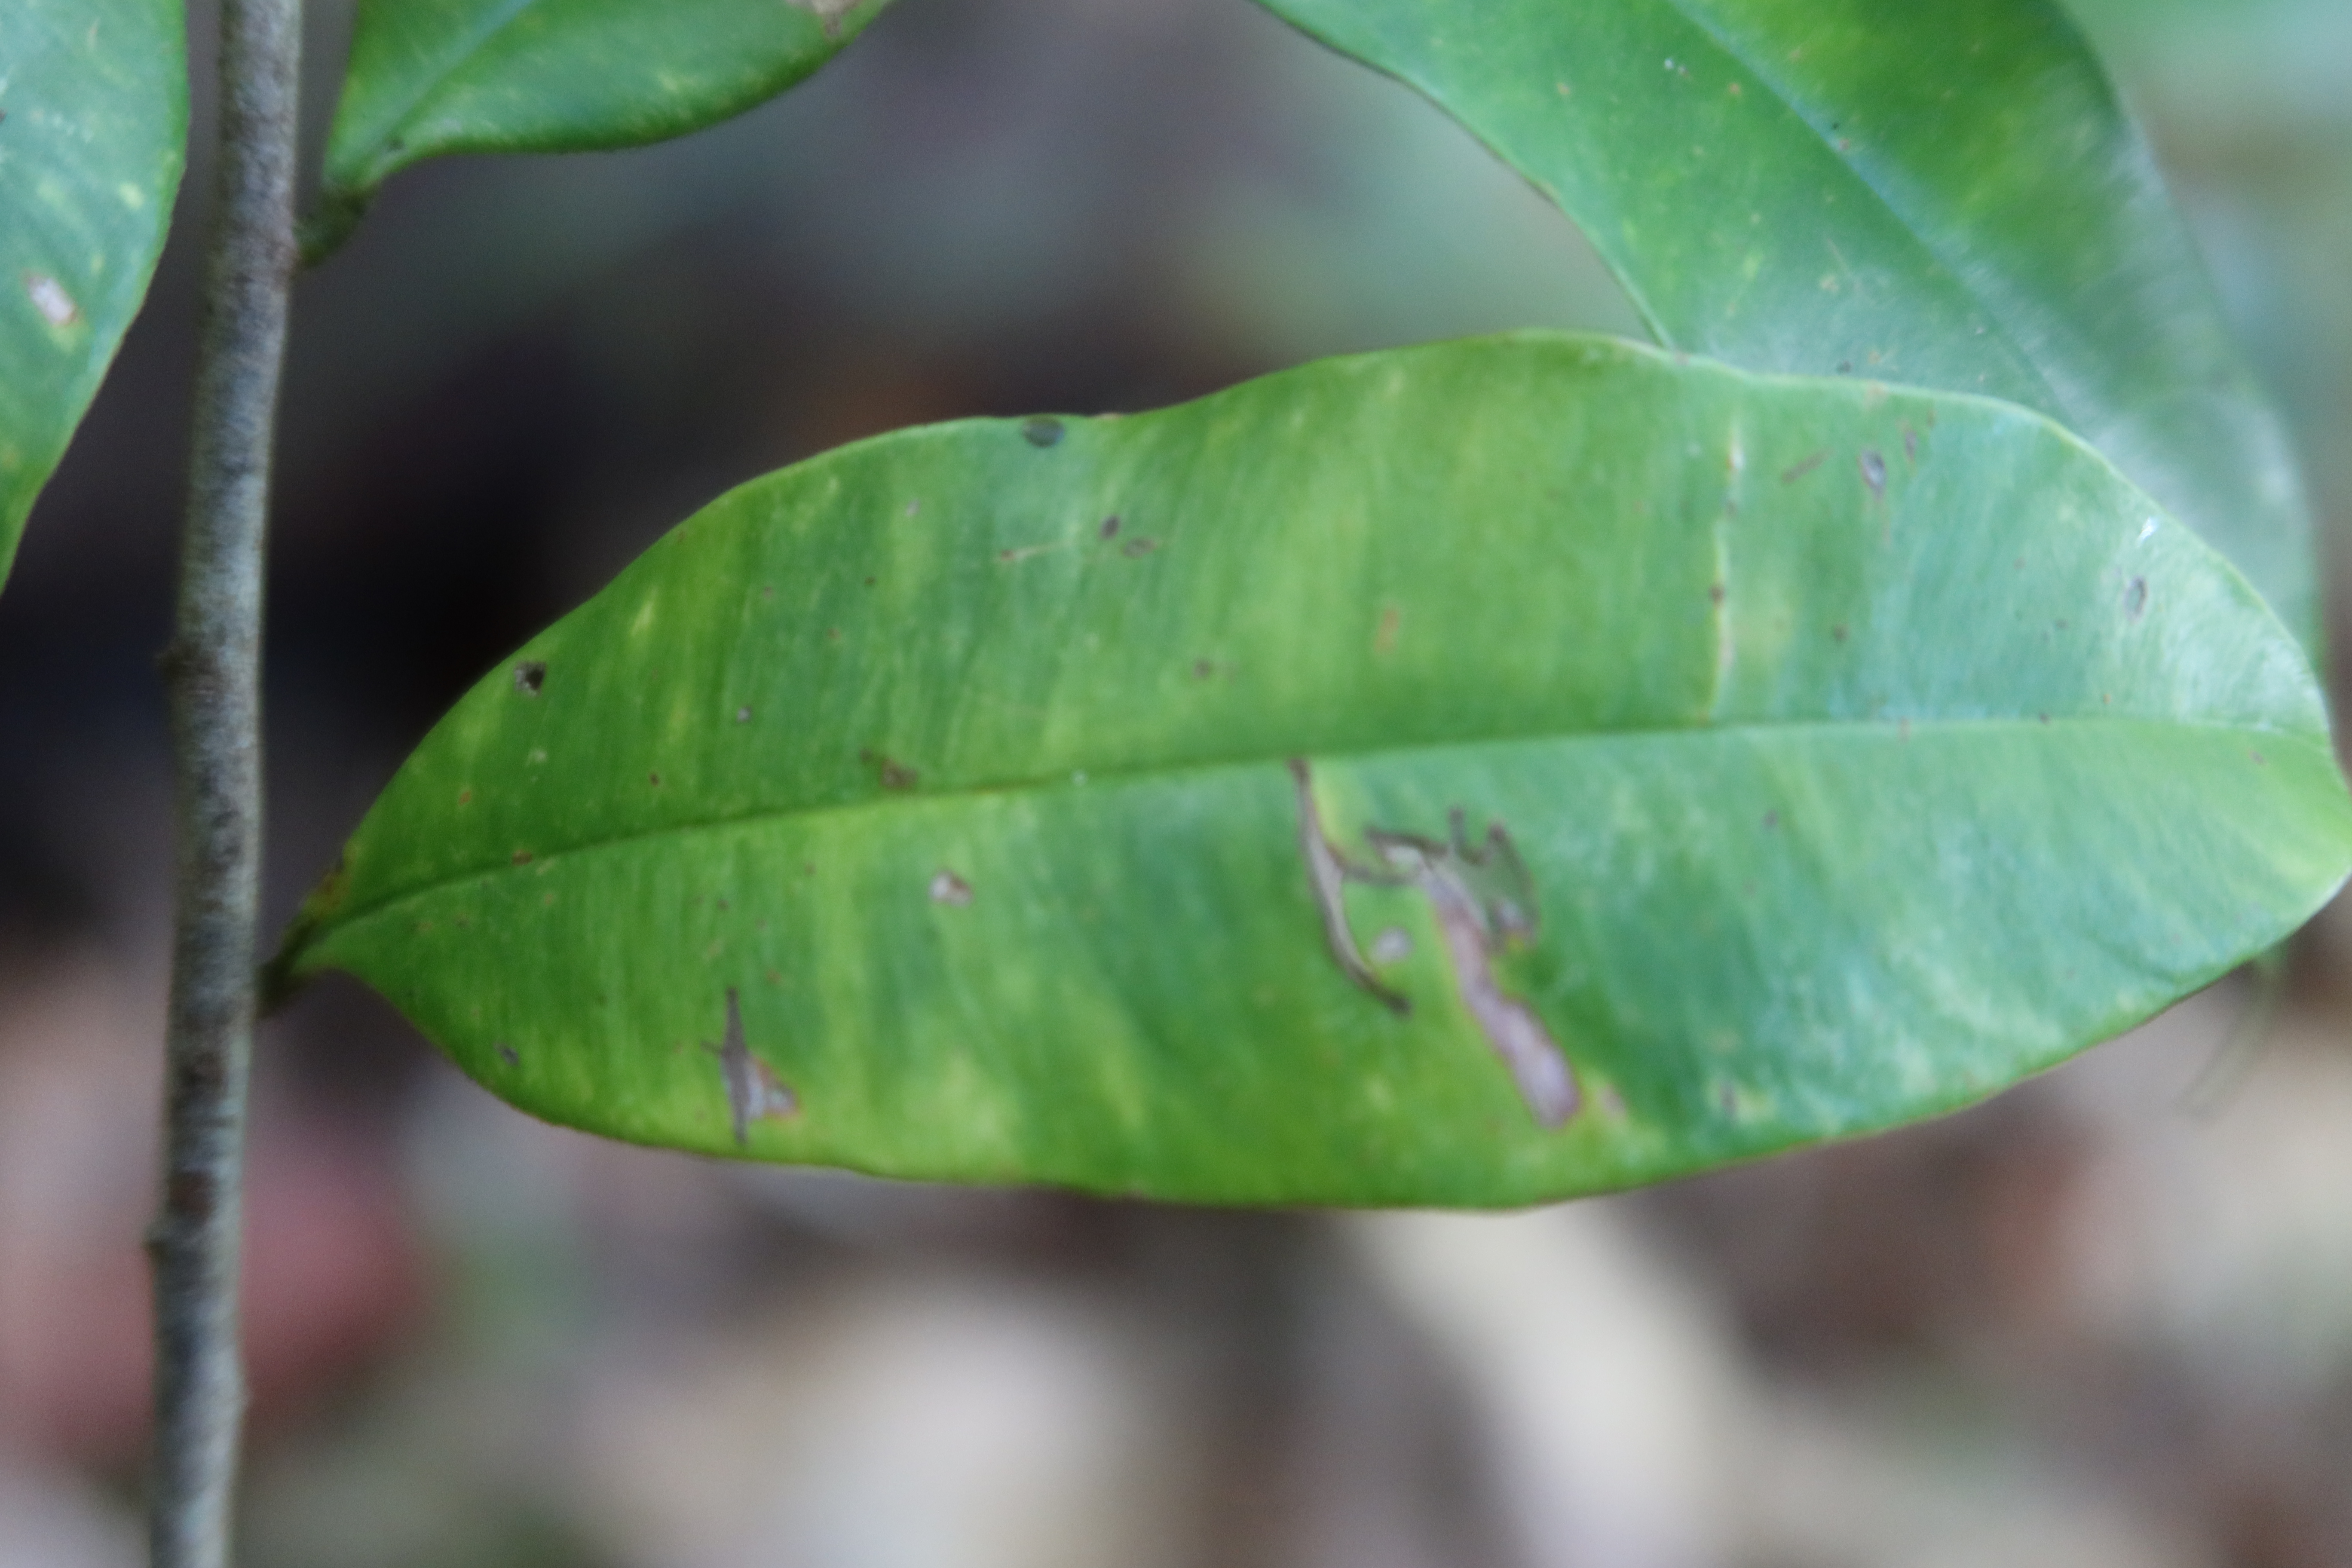
Label: Downy mildew